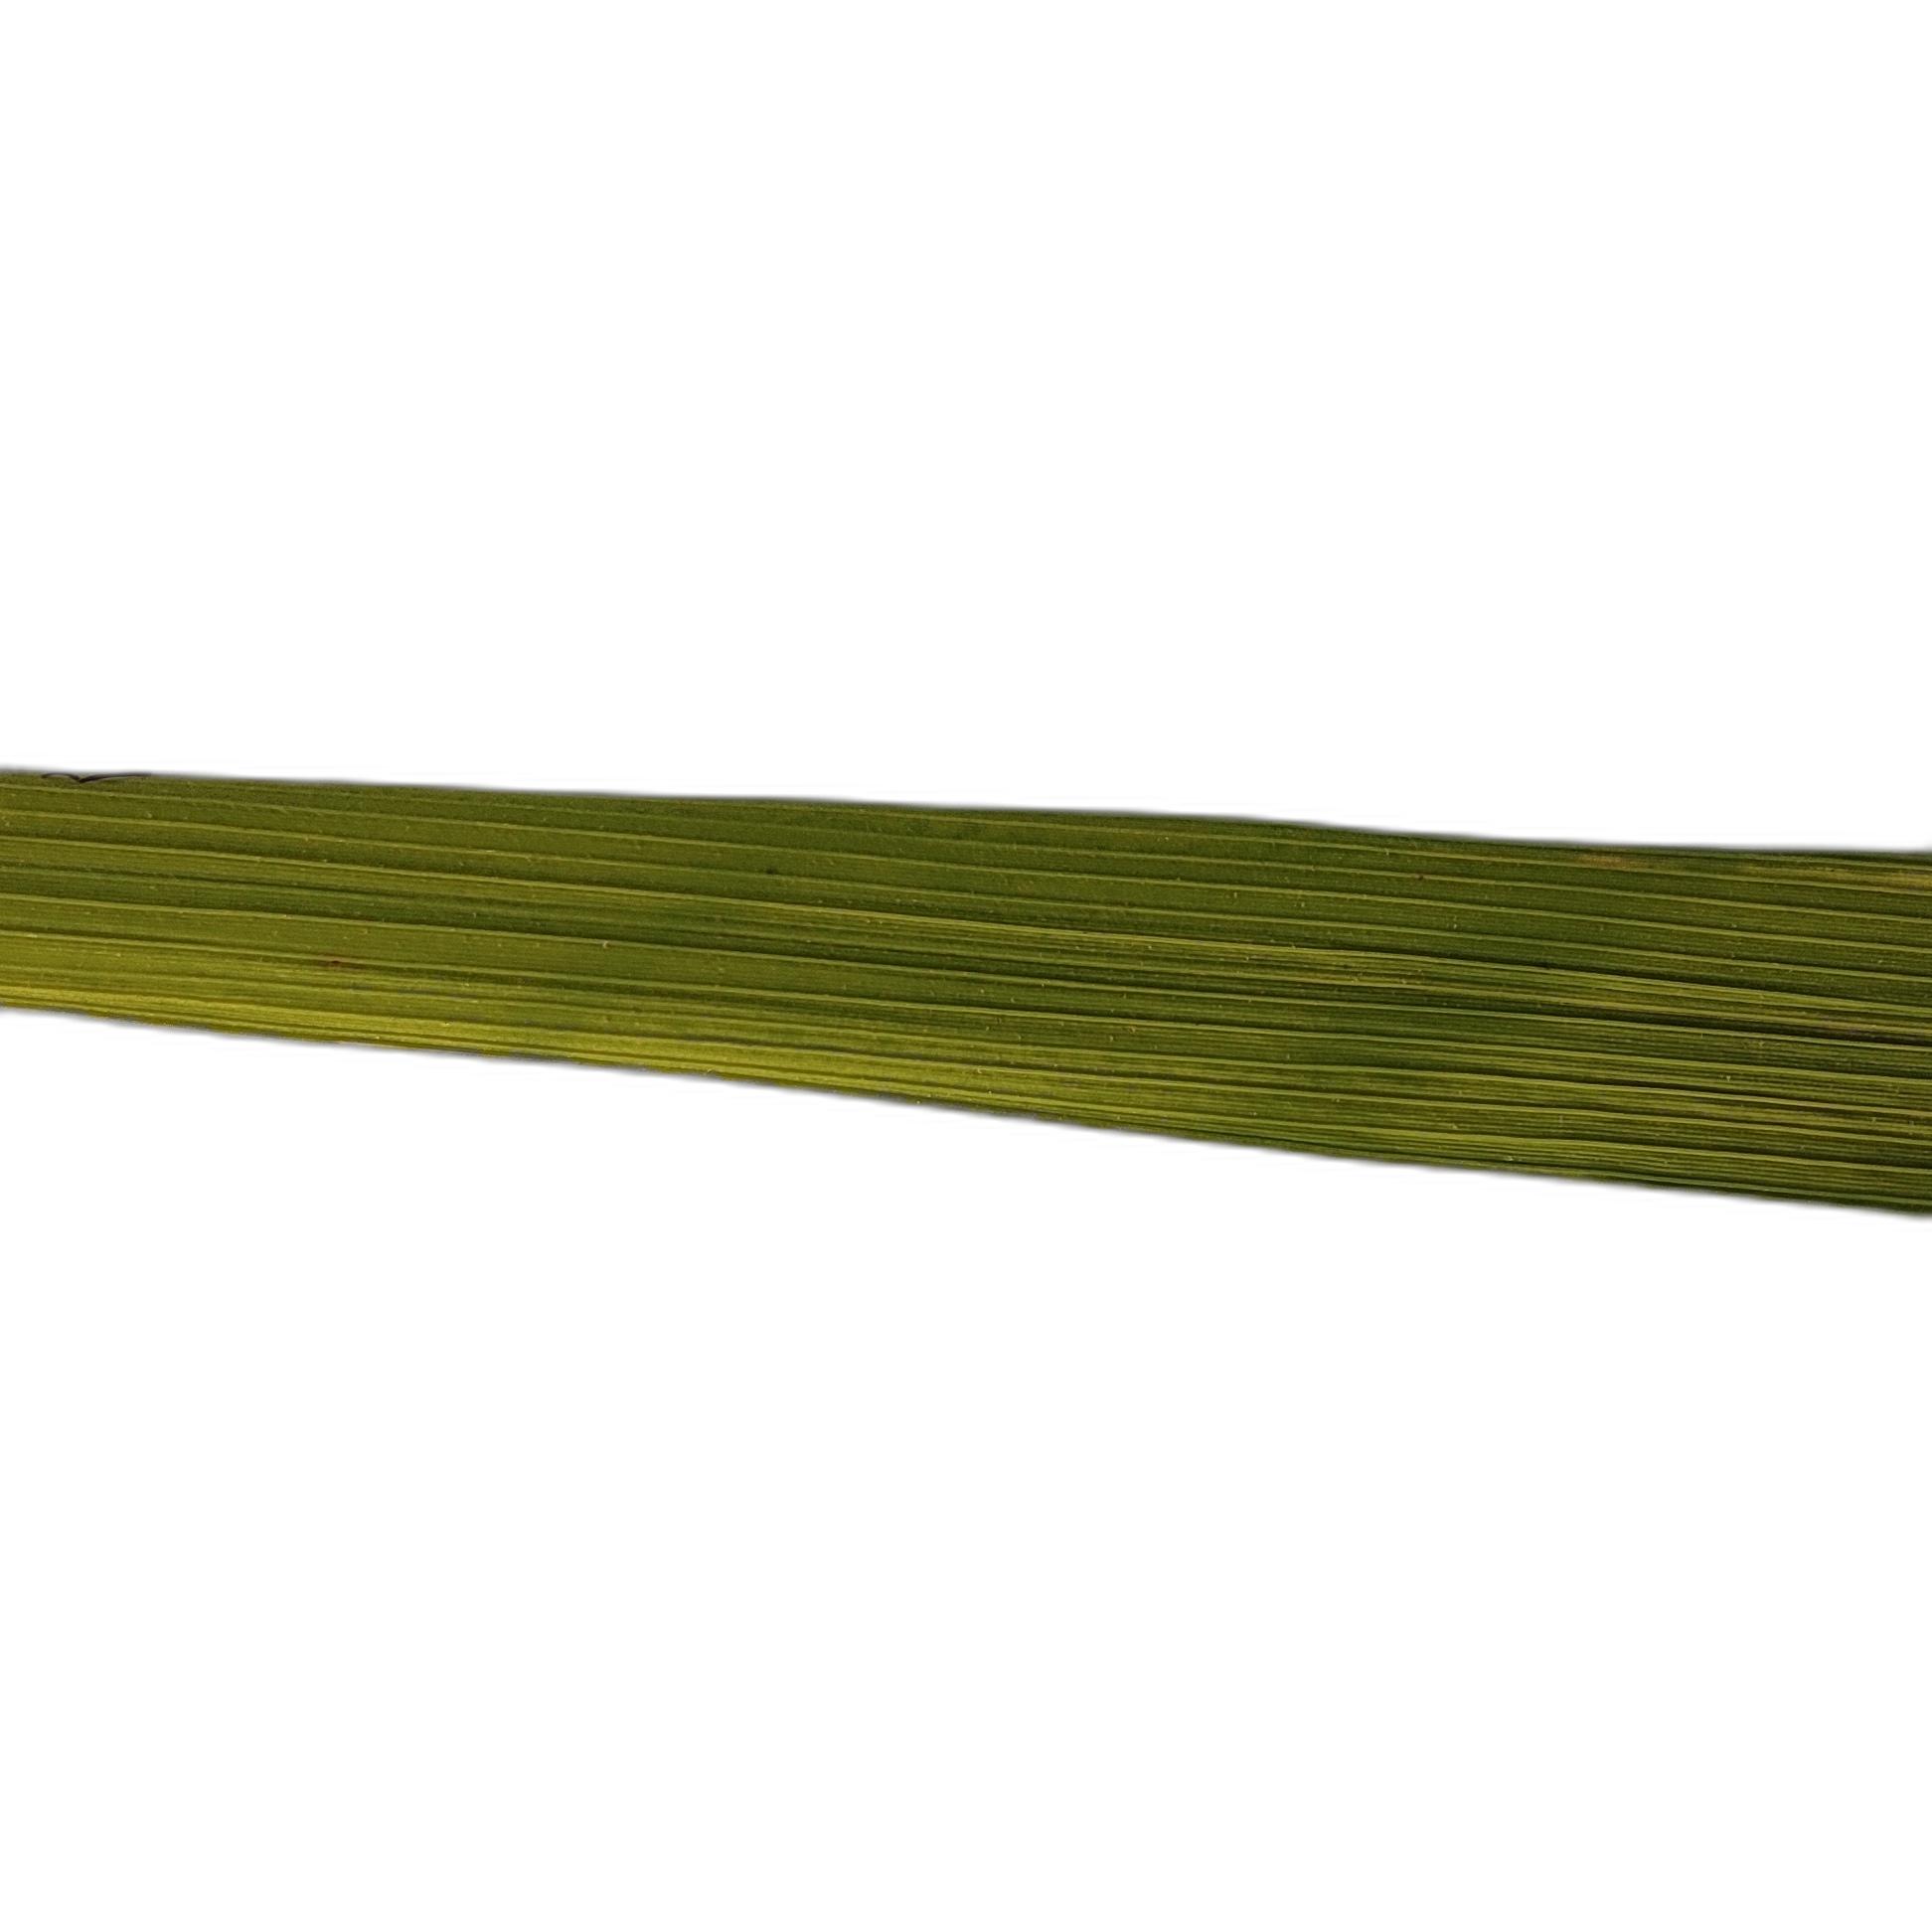
Label: Healthy